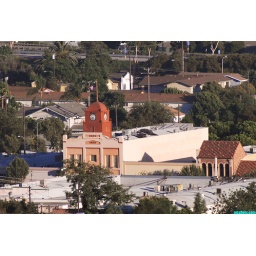
clock tower building in town.... built in 1905